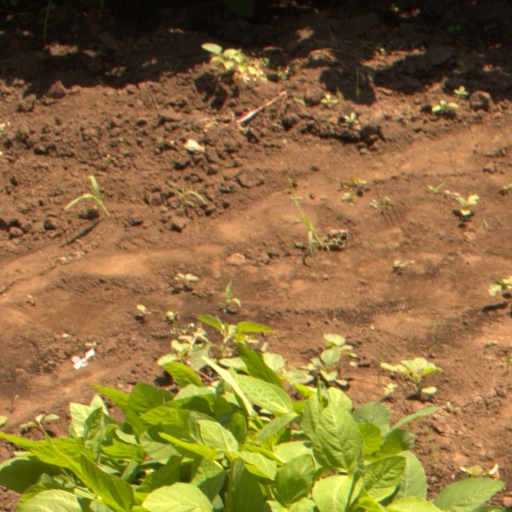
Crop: soybean